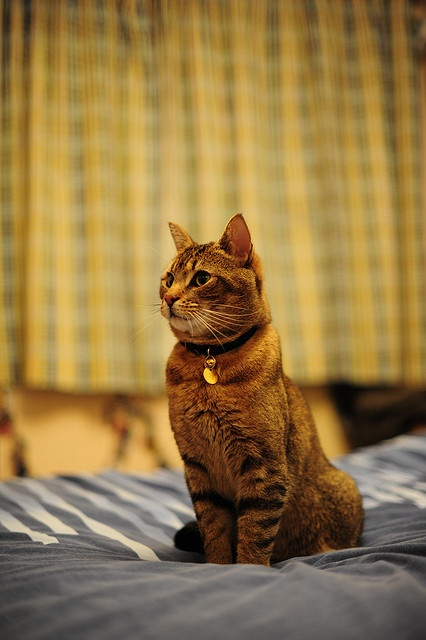
A tiger cat sitting on top of a blue blanket covered bed.
A cat wearing a collar sitting calmly on a bed.
A tiger cat with a collar and gold tab sitting on a bed.
A cat is sitting on a bed in high alert.
The brown cat sits perched on atop of the bed peering forward.